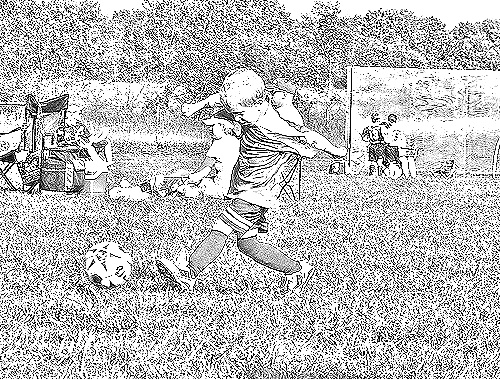
Portrait style: Sketch Portrait